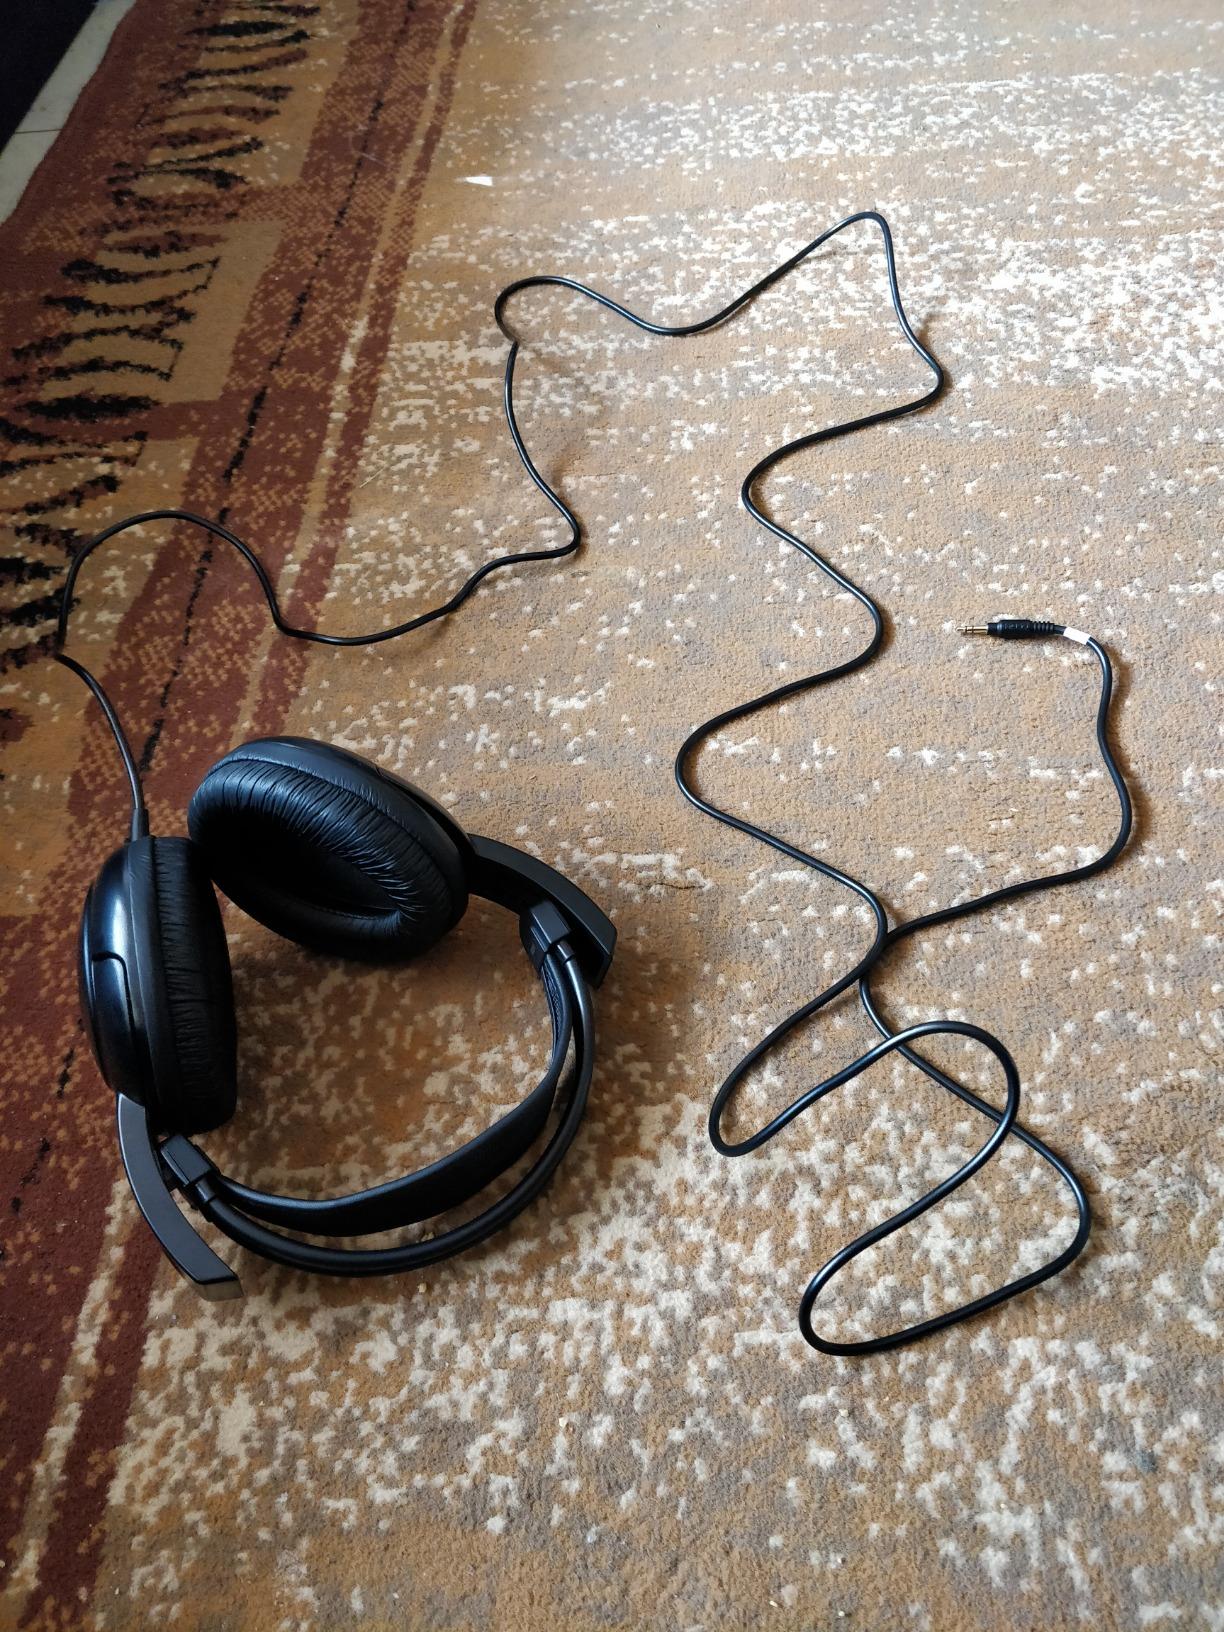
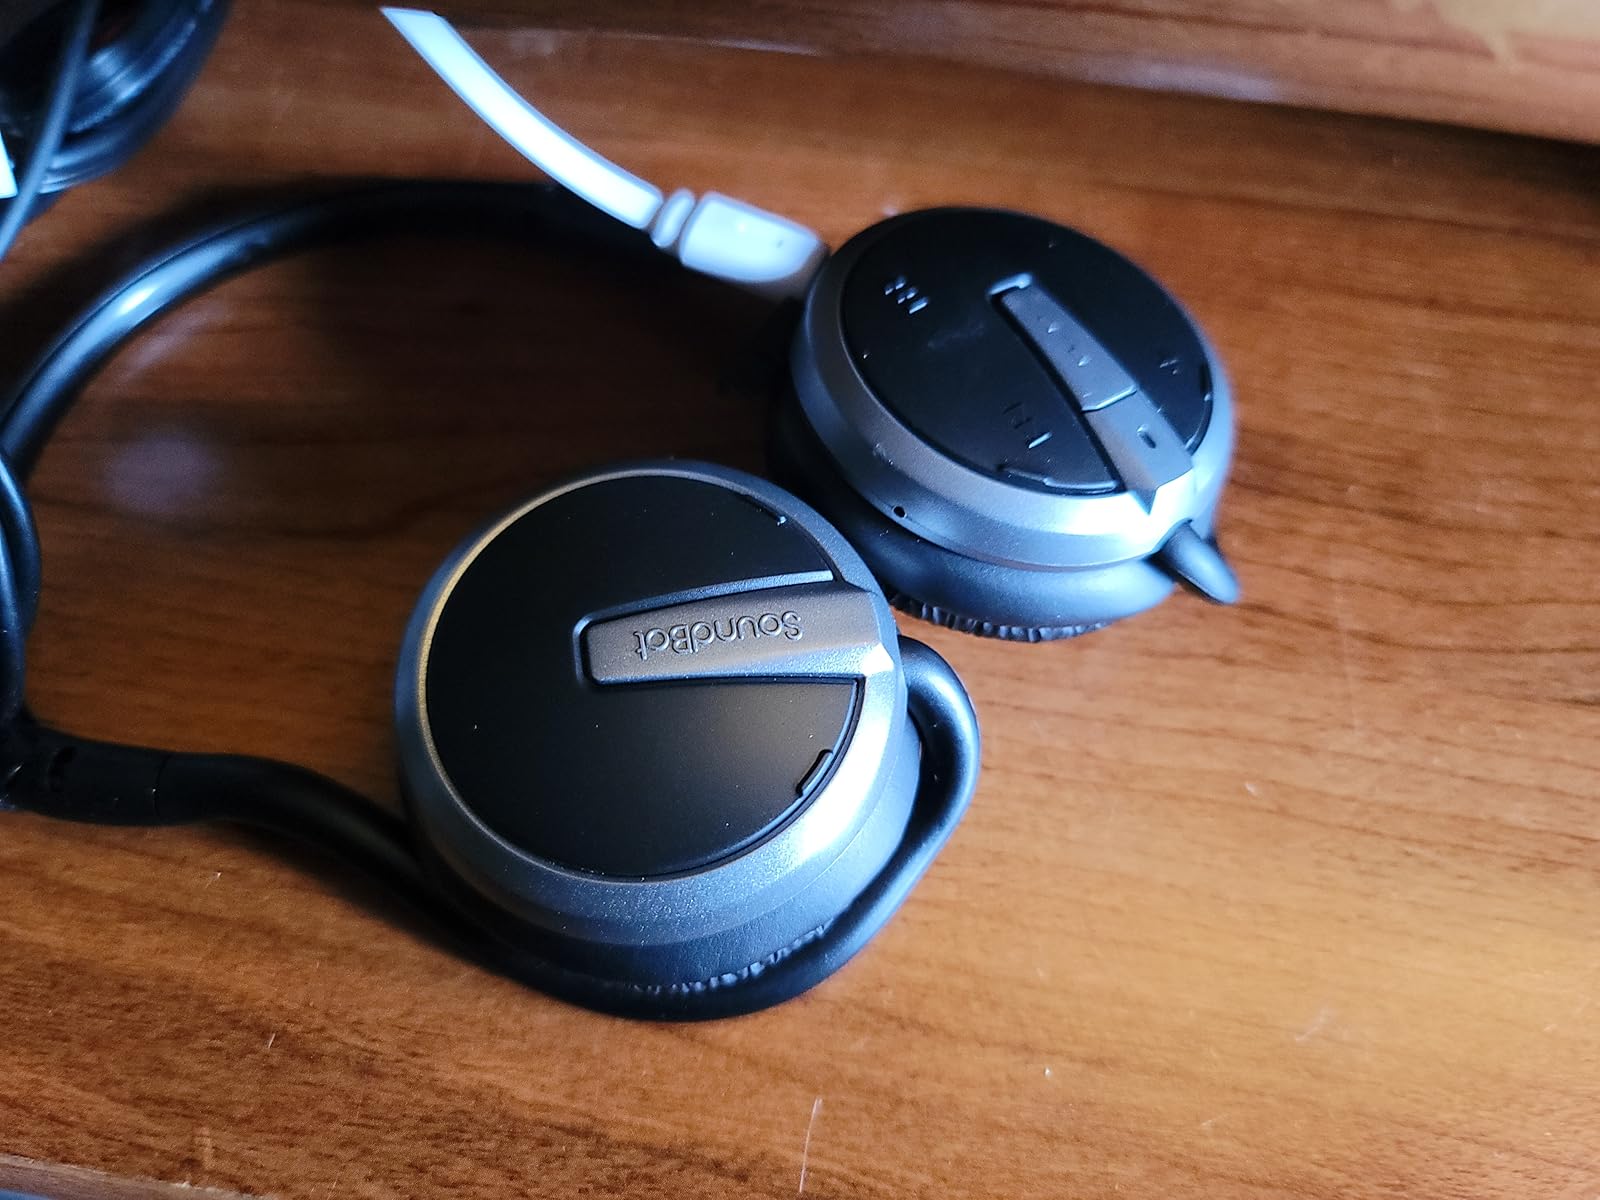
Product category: headphones
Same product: no